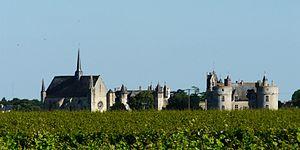
Montreuil-Bellay
Montreuil-Bellay est une commune française, située sur la rivière Thouet, dans le département de Maine-et-Loire, en région Pays de la Loire.
Cet article recense les sites naturels protégés en Maine-et-Loire.